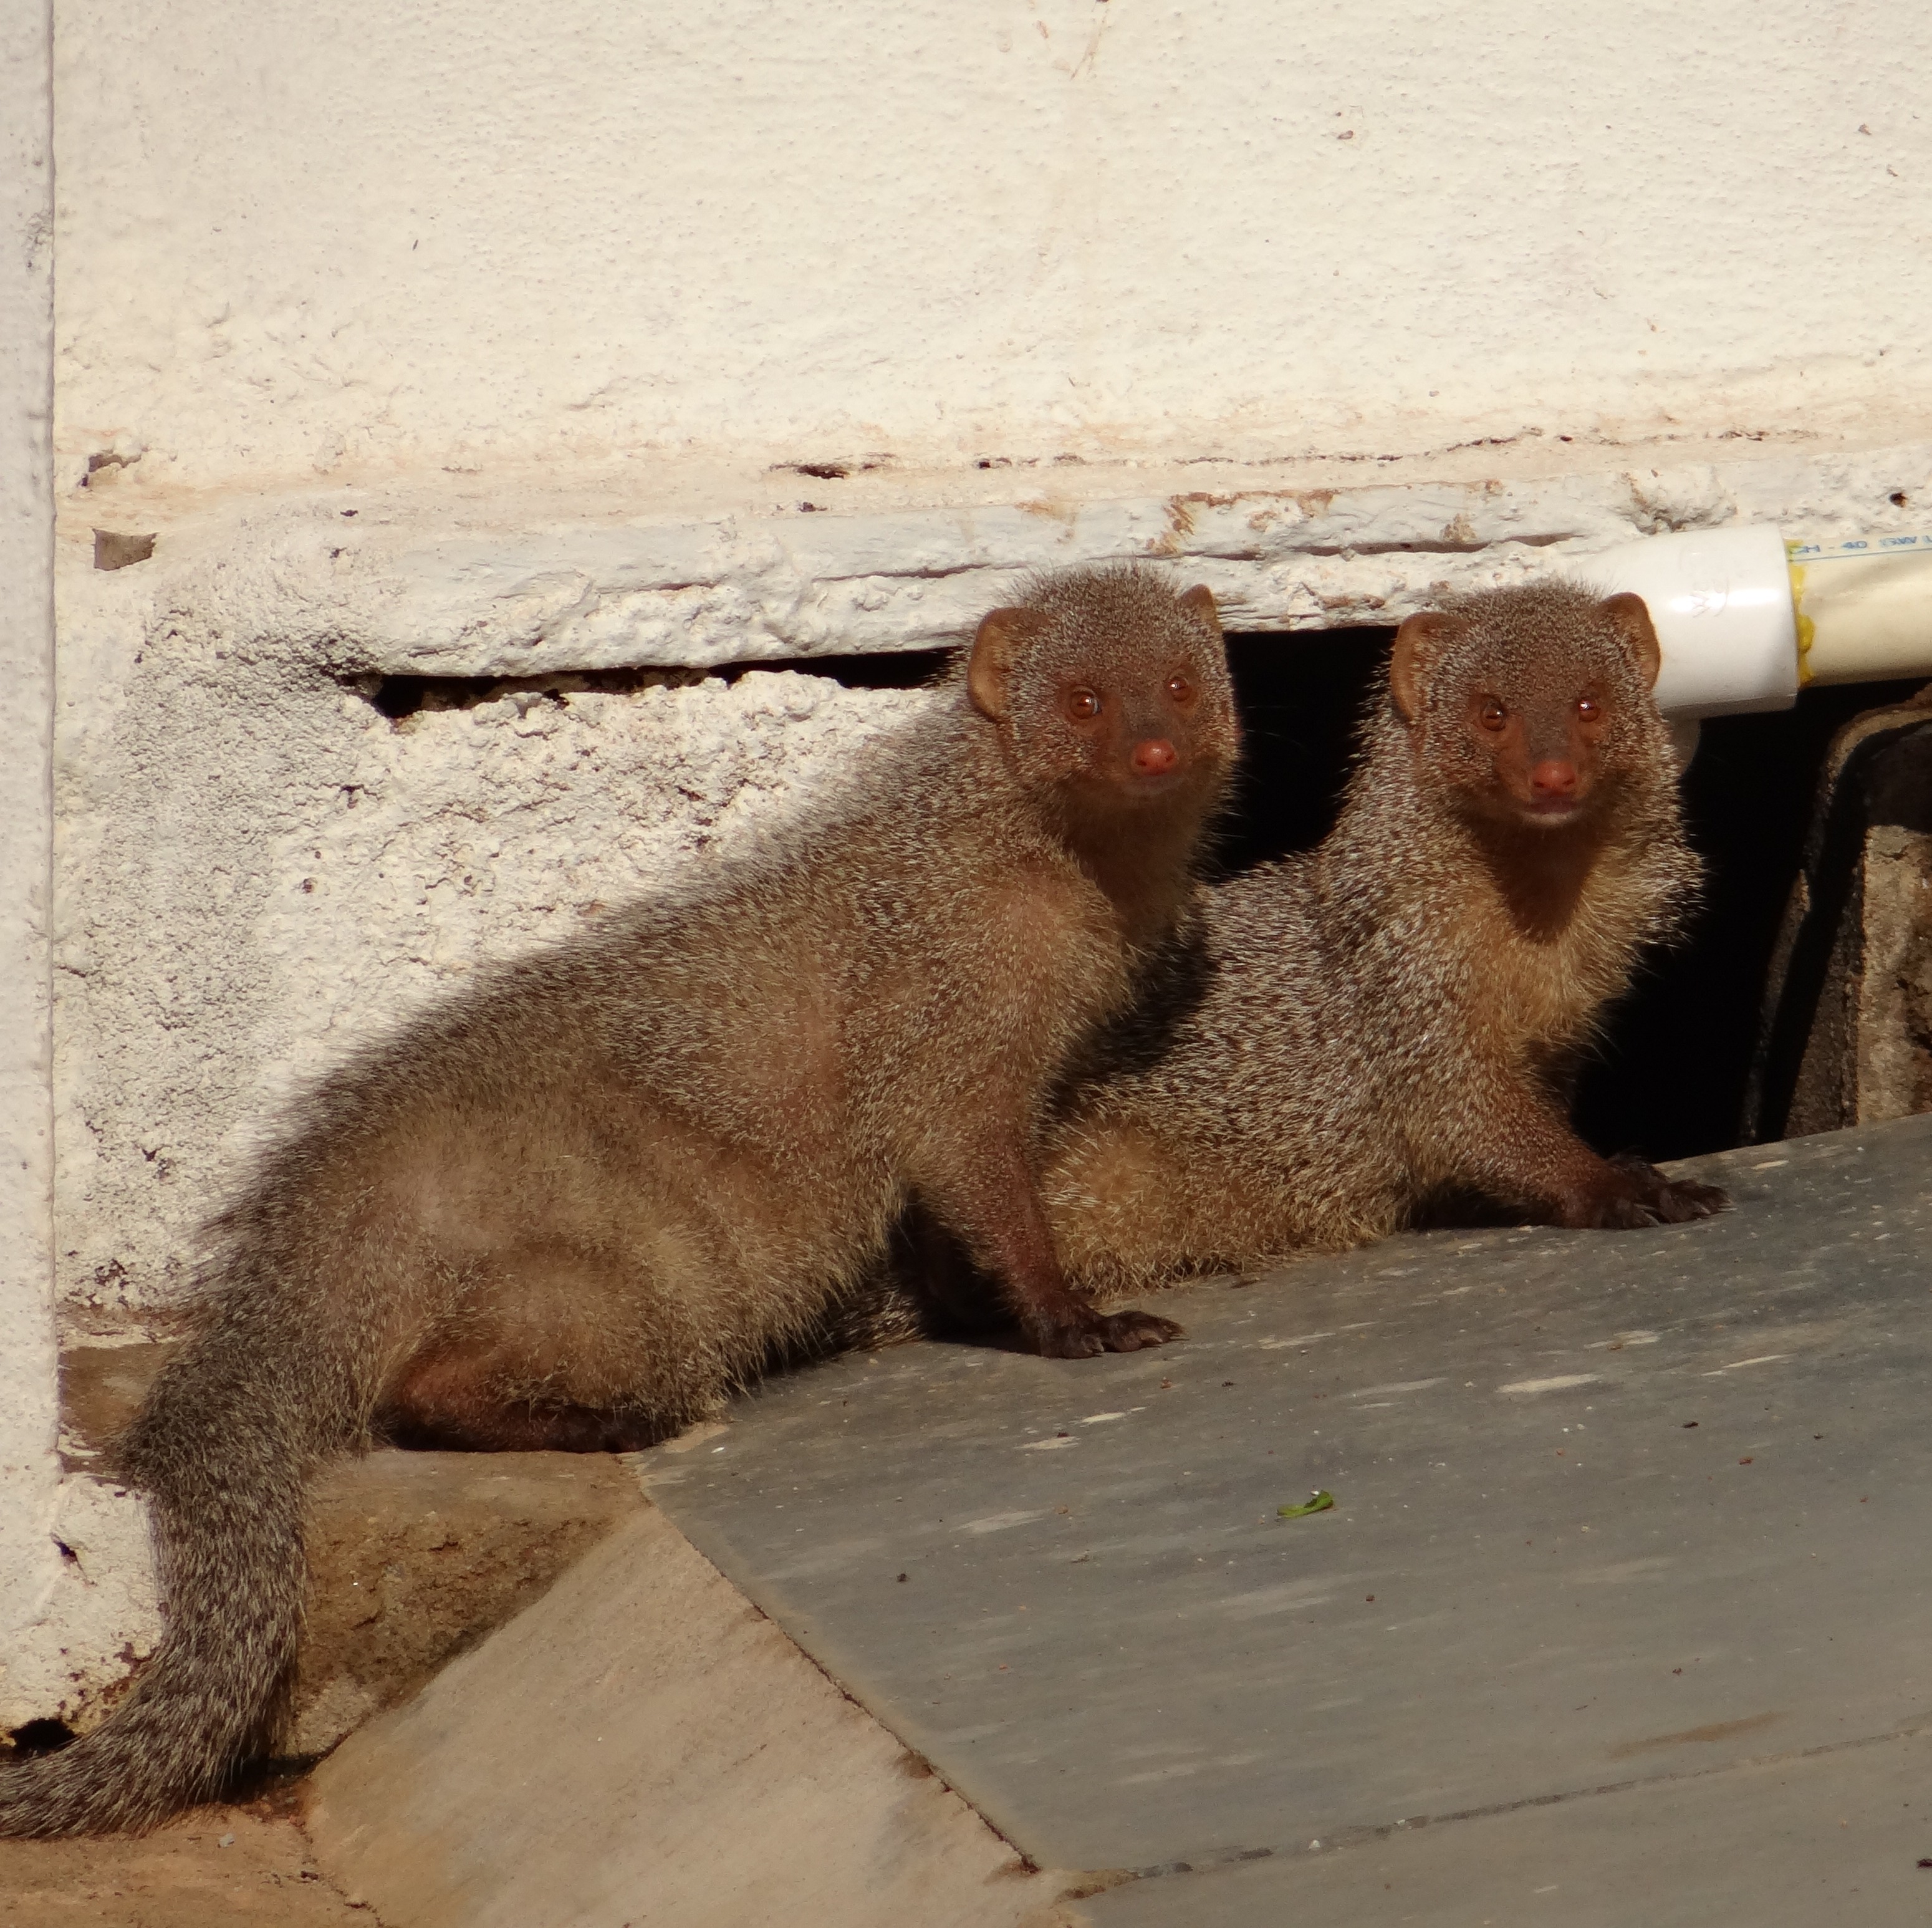
animal, wildlife, zoo, mammal, dharwad, fauna, primate, rodents, vertebrate, india, indian, mongoose, macaque, old world monkey